Great Smoky Mountains National Park

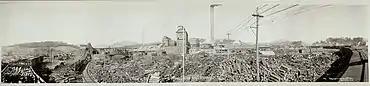
The Champion Fibre Company plant in Canton, North Carolina, 1910

Reptiles found within the park include eight species of turtles, nine species of lizards, and 23 species of snakes. 21 of these snake species are from the family Colubridae, and include multiple kingsnakes, the black rat snake, the northern water snake, and the corn snake. Timber rattlesnakes—one of two venomous snake species in the Smokies—are found at all elevations. The other venomous snake, the copperhead, is typically found at lower elevations. Both of these snakes are pit vipers. The eastern box turtle, which is the state reptile of North Carolina and Tennessee, is the most common turtle in the park, and is mostly terrestrial, but is usually found near waterways. Important lizards found within the park include the eastern fence lizard, green anole, and multiple species of skinks. The rarest lizard in the park is the eastern slender glass lizard, a legless lizard often mistaken for a snake.